Baikonur Cosmodrome Site 109

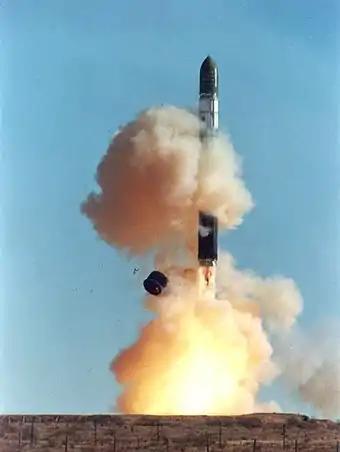
A Dnepr rocket after being launched from LC-109/95.

Site 109/95 at the Baikonur Cosmodrome is a missile silo built for use by the R-36 missile, which has been converted into a launch site for the Dnepr carrier rocket.